Henry Martyn Clark

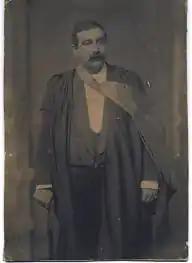
Dr Henry Martyn Clark (1857-1916)

Henry Martyn-Clark (Peshawar, c. 1857 - Edinburgh, April 1916) was an Afghan-born adopted British medical missionary stationed in Amritsar in the late 19th century.